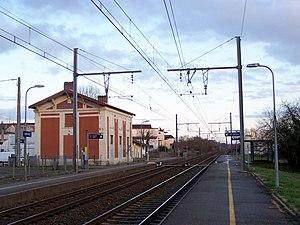
Gare de Gironde-sur-Dropt (Gironde, France)
La gare de Gironde est une gare ferroviaire française de la ligne de Bordeaux-Saint-Jean à Sète-Ville, située sur le territoire de la commune de Gironde-sur-Dropt, dans le département de la Gironde en région Nouvelle-Aquitaine.
Gironde-sur-Dropt est une commune du Sud-Ouest de la France, située dans le département de la Gironde, en région Nouvelle-Aquitaine.